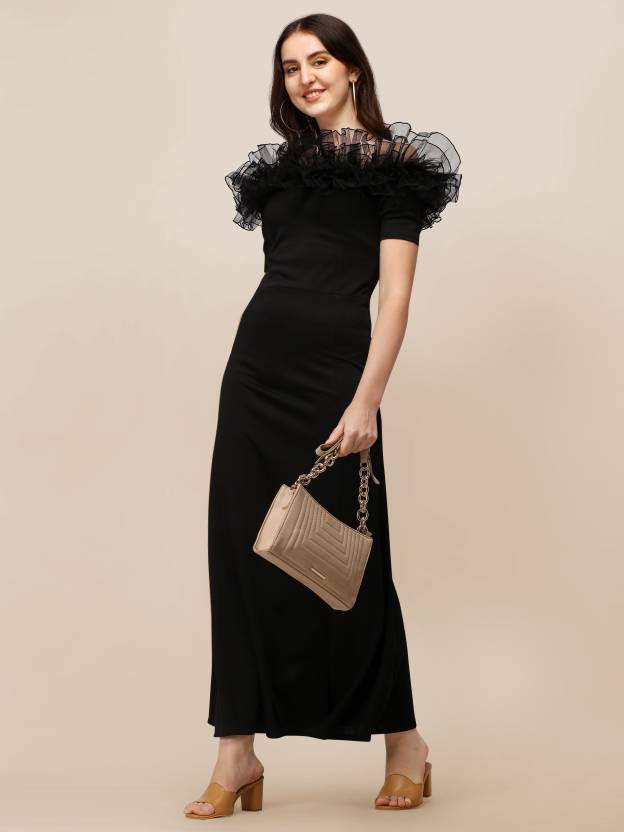
Product: Women Bodycon Black Dress
Price: ₹493
Colors: Black
Pattern: Solid
Description: BODYCON dress Fabric Care DRY CLEAN The Sheetal Associates A-line Casual Western Dress from the house of Creation is ideal for the party, evening, valentines day, birthday, DJ night, etc. The dress is made of standard Net Material which is very light weight and the inner is made from material which feels very smooth on skin. The knee length medium size dress is perfect for western look. Its has a round collar neck with design. Dress front